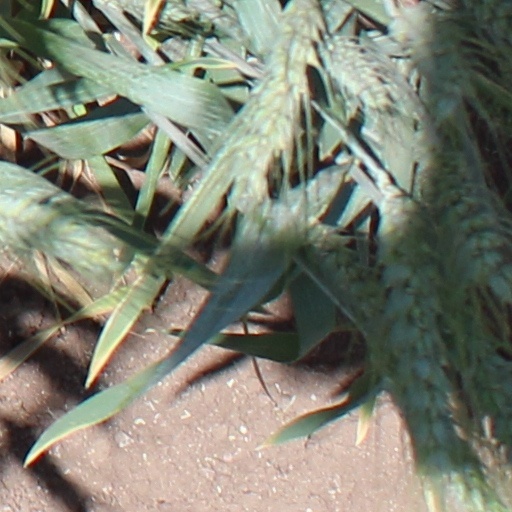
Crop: wheat